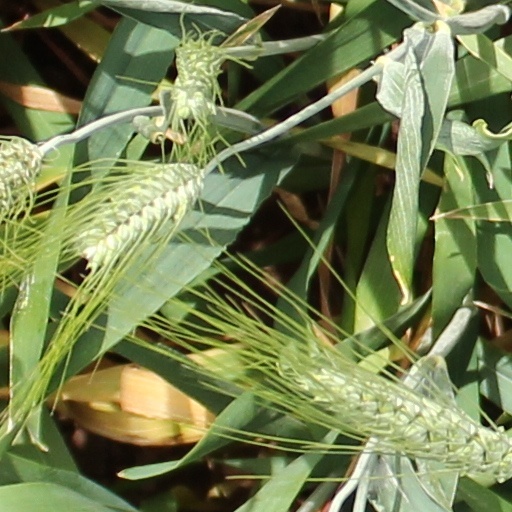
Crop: wheat